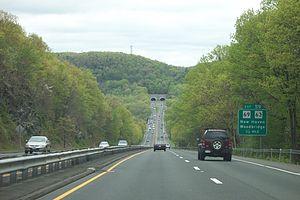
West Rock Ridge est un chaînon situé dans l'État du Connecticut et faisant partie de Metacomet Ridge, une longue arête rocheuse des Appalaches qui traverse le sud de la Nouvelle-Angleterre sur 160 kilomètres de long. West Rock Ridge est une destination populaire pour la pratique de la randonnée pédestre, réputée pour ses hautes falaises, le panorama qu'elle offre, son microclimat ainsi que sa faune et sa flore variées.